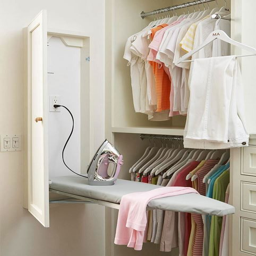
i need this in my closet !